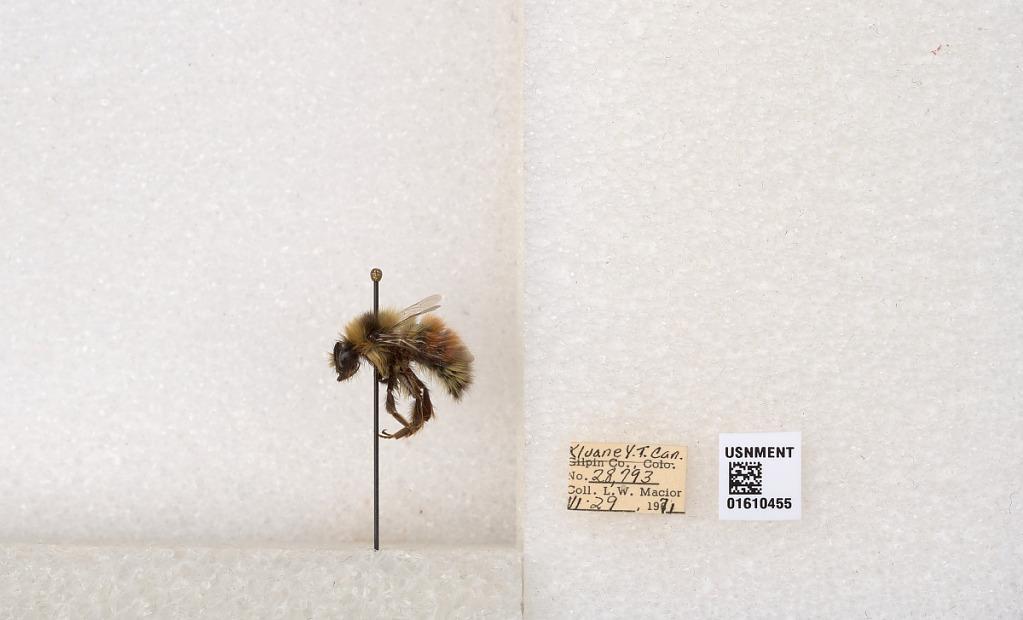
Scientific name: Bombus (Pyrobombus) sylvicola Kirby
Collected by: L. Macior
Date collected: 1971-6-29
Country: Canada
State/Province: Yukon Territory
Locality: Kluane National Park and Reserve
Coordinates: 60.7493, -139.504